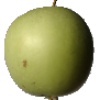
Label: apple_granny_smith